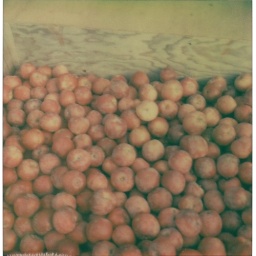
red apples in a wood box.